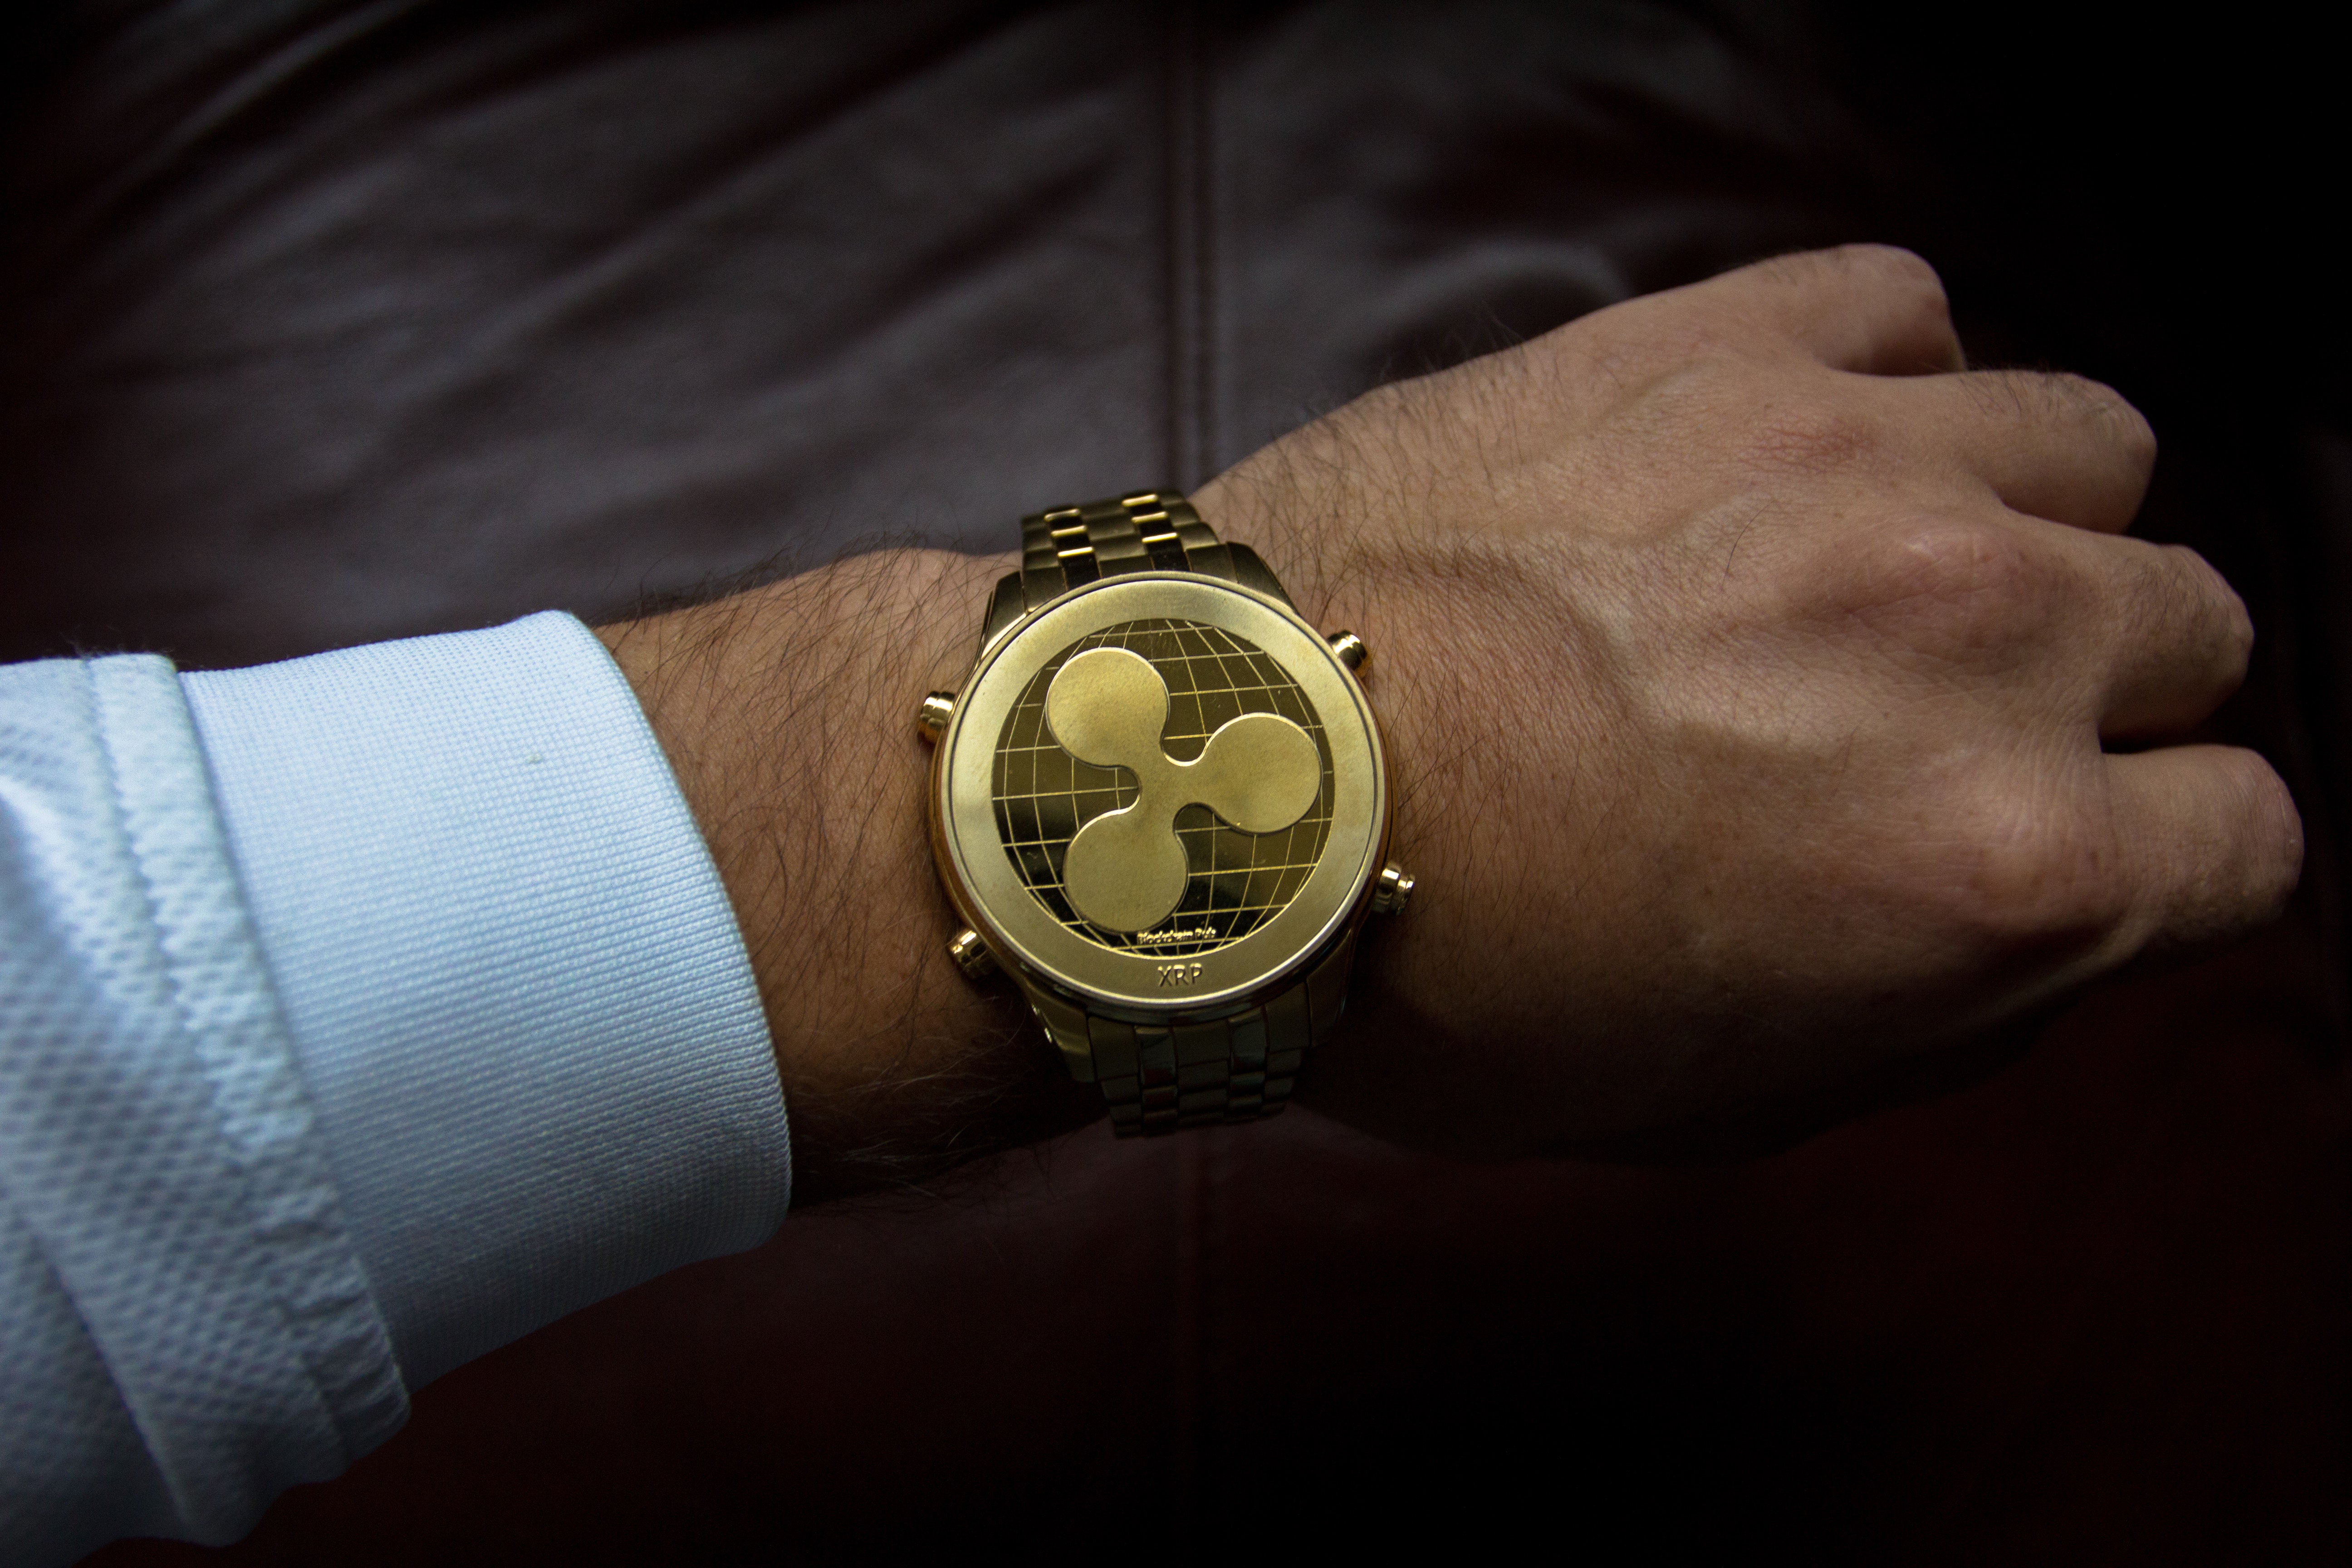
wrist, Analog watch, watch, yellow, hand, fashion accessory, arm, Material property, metal, jewellery, gold, strap, watch accessory, bracelet, brand